Irish elk

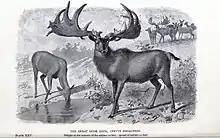

In 1844, Richard Owen named another synonym of the Irish elk, including it within the newly named subgenus "Megaceros", "Cervus" ("Megaceros") "hibernicus". This has been suggested to be derived from another junior synonym of the Irish elk described by J. Hart in 1825, "Cervus megaceros". Despite being a junior synonym, "Megaloceros" remained in obscurity and "Megaceros" became the common genus name for the taxon. The combination ""Megaceros giganteus"" was in use by 1871. George Gaylord Simpson in 1945 revived the original "Megaloceros" name, which became progressively more widely used, until a taxonomic decision in 1989 by the ICZN confirmed the priority of "Megaloceros" over "Megaceros", and "Megaloceros" to be the correct spelling.